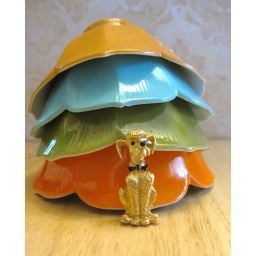
A cute vintage dog pin in front of my stack of lotus bowls that I have so far.